Sinclaire Johnson

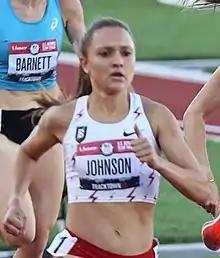
Johnson at the 2020 U.S. Olympic Trials

After missing the bulk of the 2018 indoor season, Sinclaire opened her outdoor season on March 24 with an 800 m personal best of 2:09.55. After a 2:04.73 800 m personal best to take fifth at the Big 12 Championships, she shifted focus to the 1500 m where she qualified for the NCAA Championships with a 4:11.57 lifetime best clocking at the West Regional. At nationals, she was unable to make the final, finishing 24th overall in 4:27.72.